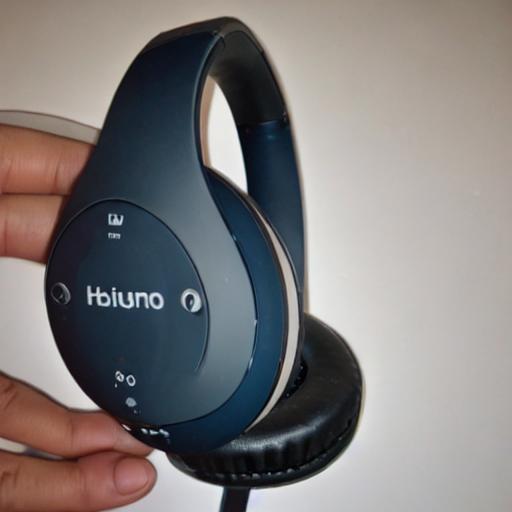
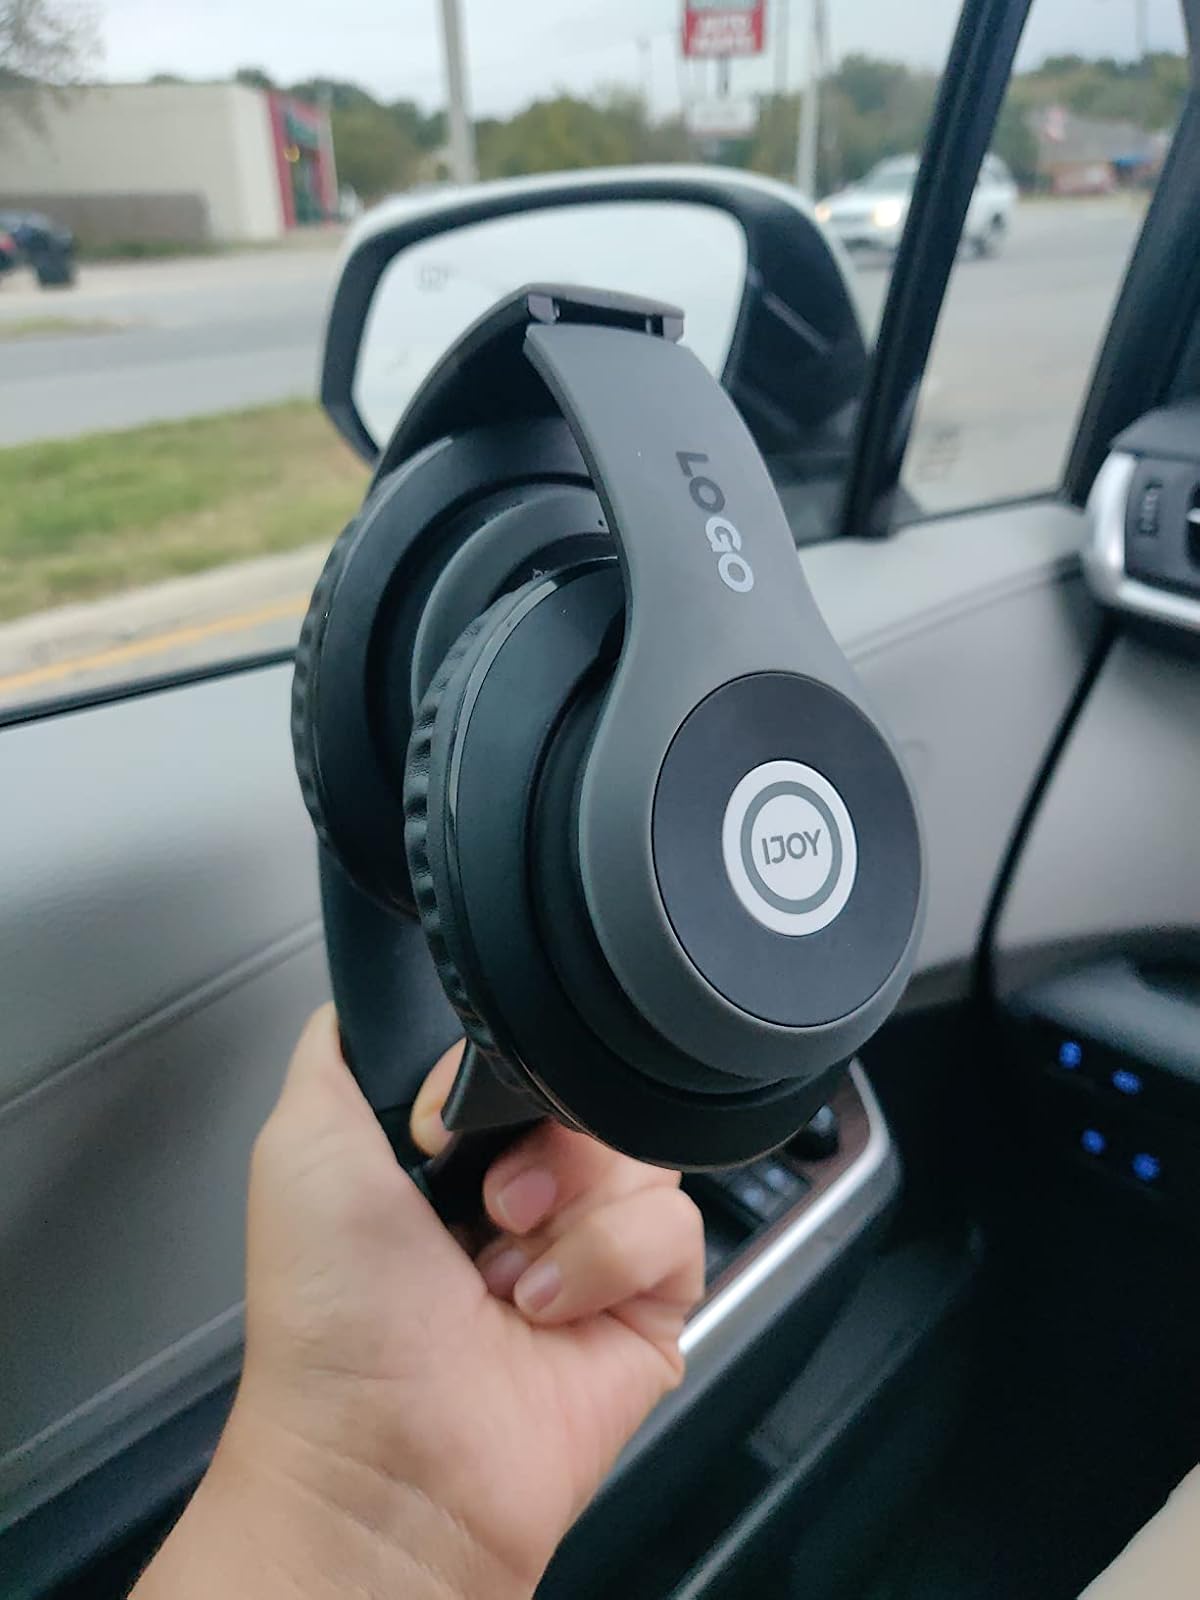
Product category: headphones
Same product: no